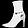
Label: Ankle boot